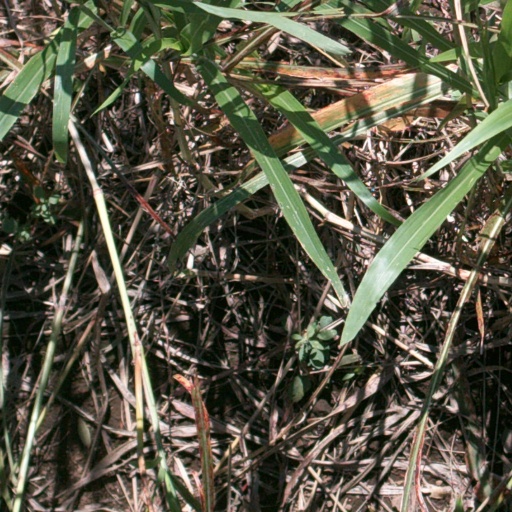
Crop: sorghum